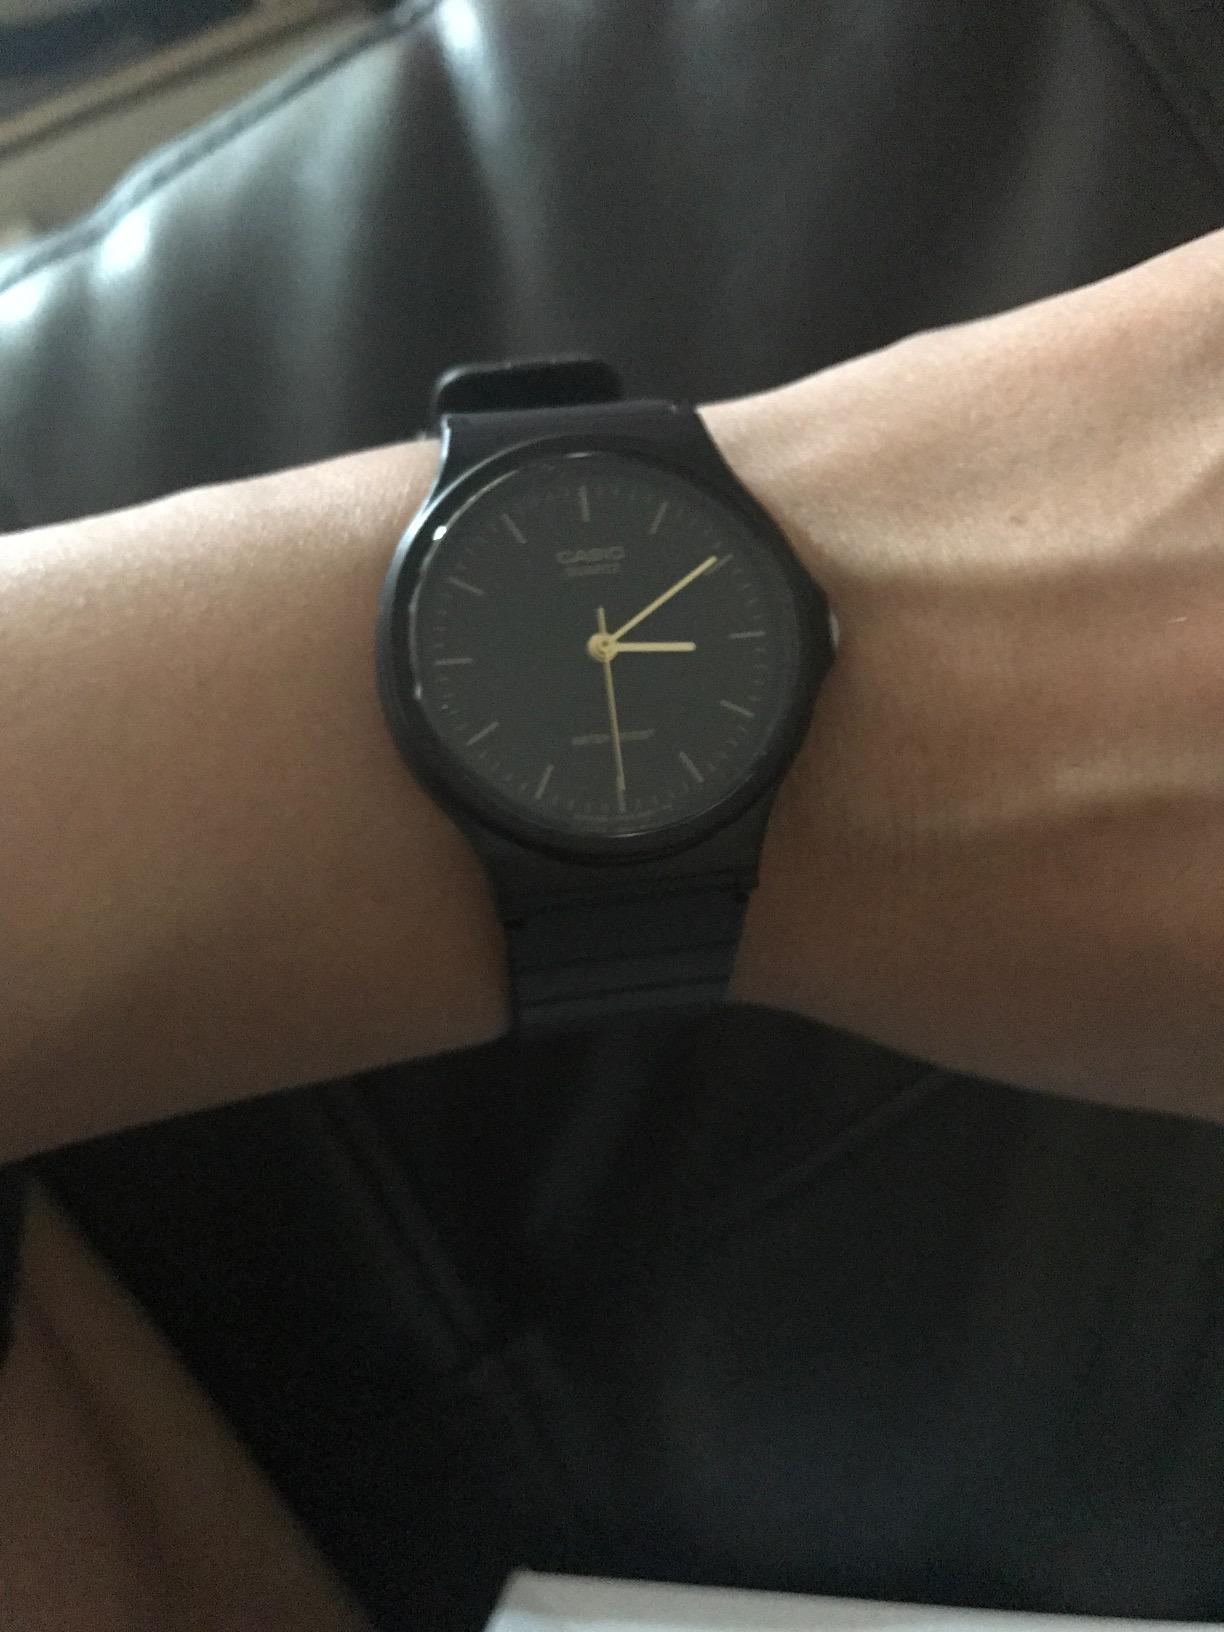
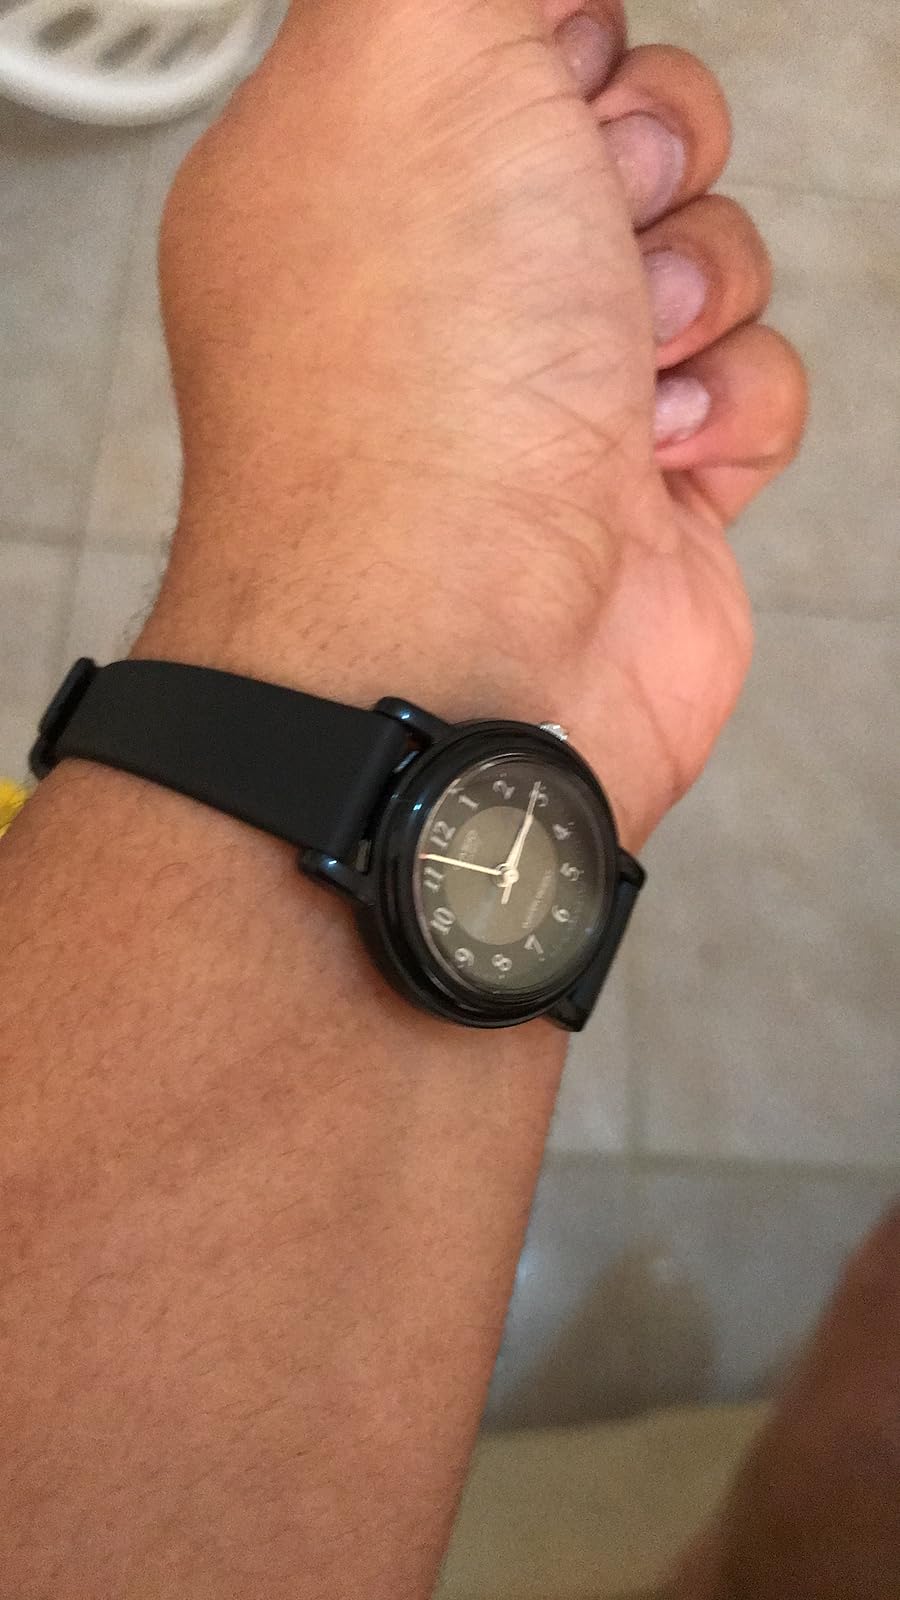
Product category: accessories_watch
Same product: no